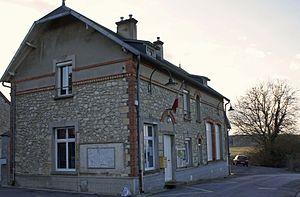
Mairie de Bligny.
Bligny est une commune française, située dans le département de la Marne en région Grand Est.